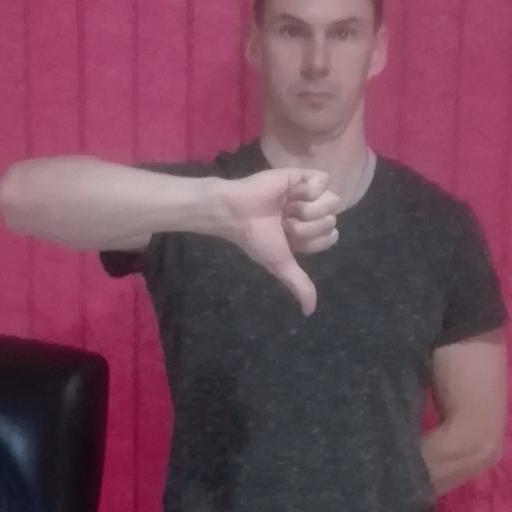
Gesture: dislike